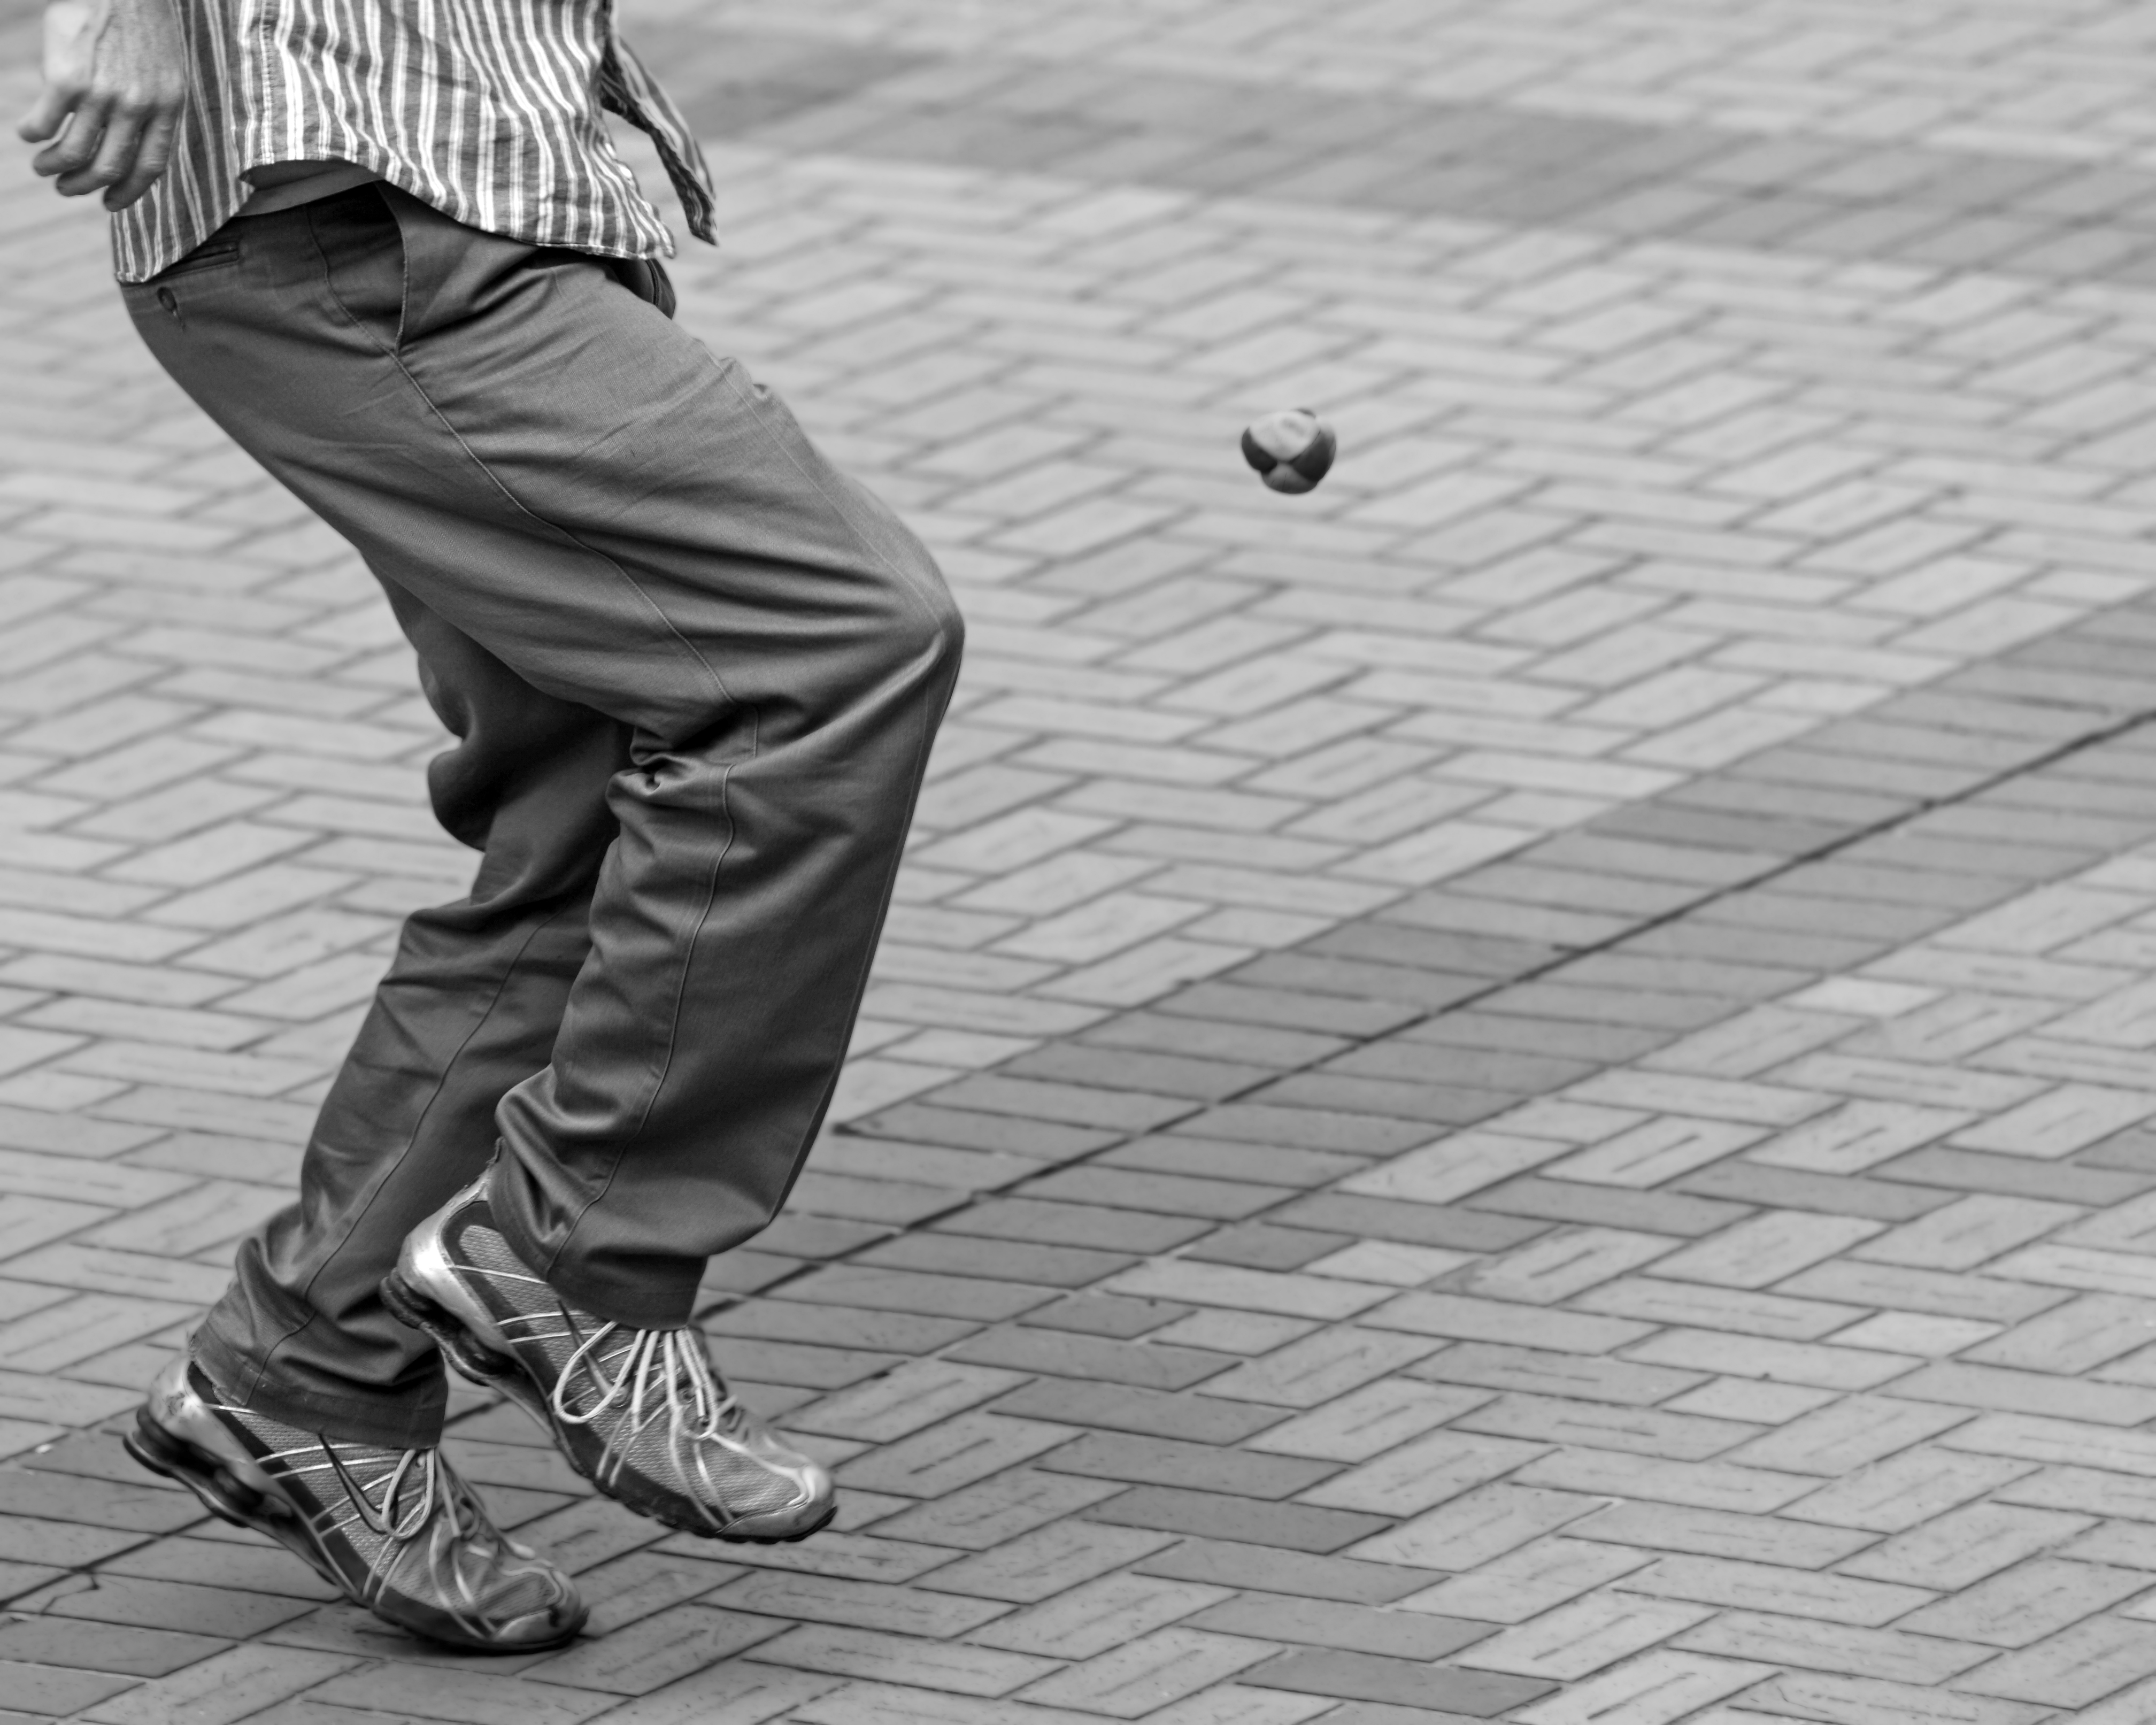
hand, black and white, white, street, photography, house, feet, downtown, spring, square, canon, artist, black, monochrome, brick, shirt, sack, pants, shoes, candid, eos, tennis, legs, footwear, bricks, mark, ii, 5d, court, courthouse, athlete, oregon, portland, quote, ian, pioneer, sane, yamhill, morrison, hacky, footbag, monochrome photography, human positions